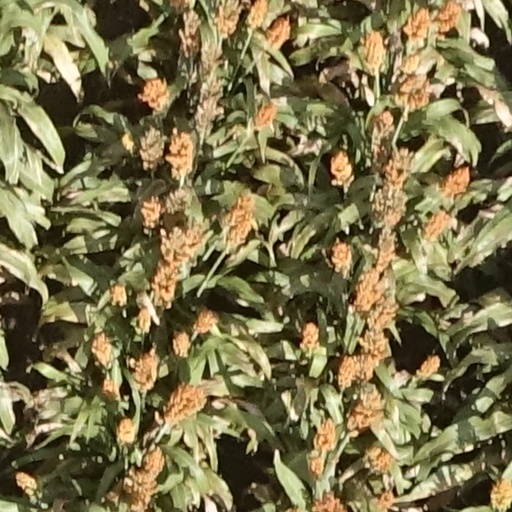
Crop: sorghum